Henry Benton Sayler

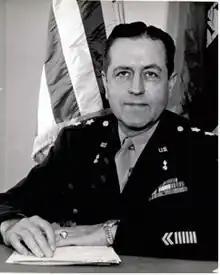

Henry Benton Sayler CBE (November 4, 1893 – May 7, 1970) was a United States Army officer with the rank of major general. During the World War II, Sayler served as a Chief of Ordnance Officer of the European Theater of Operations.